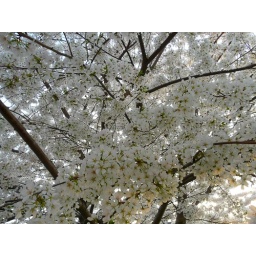
Cherry Blossom on the tree in front of the house